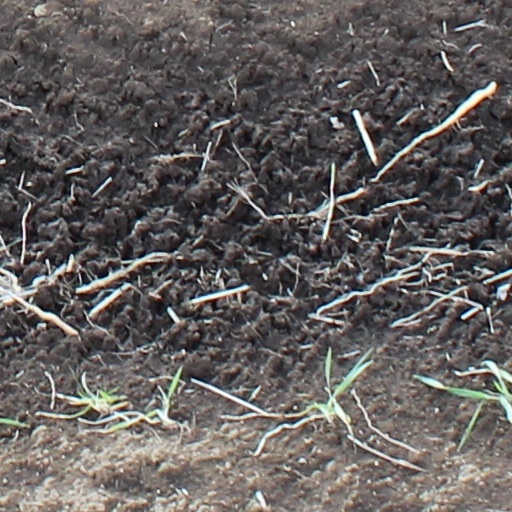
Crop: wheat